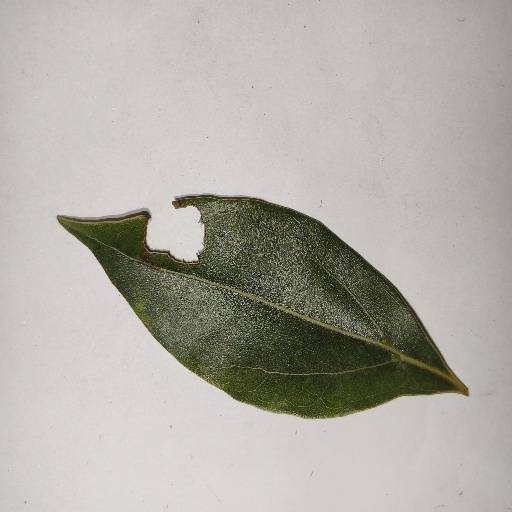
Species: Camphor
Leaf condition: Shot Hole